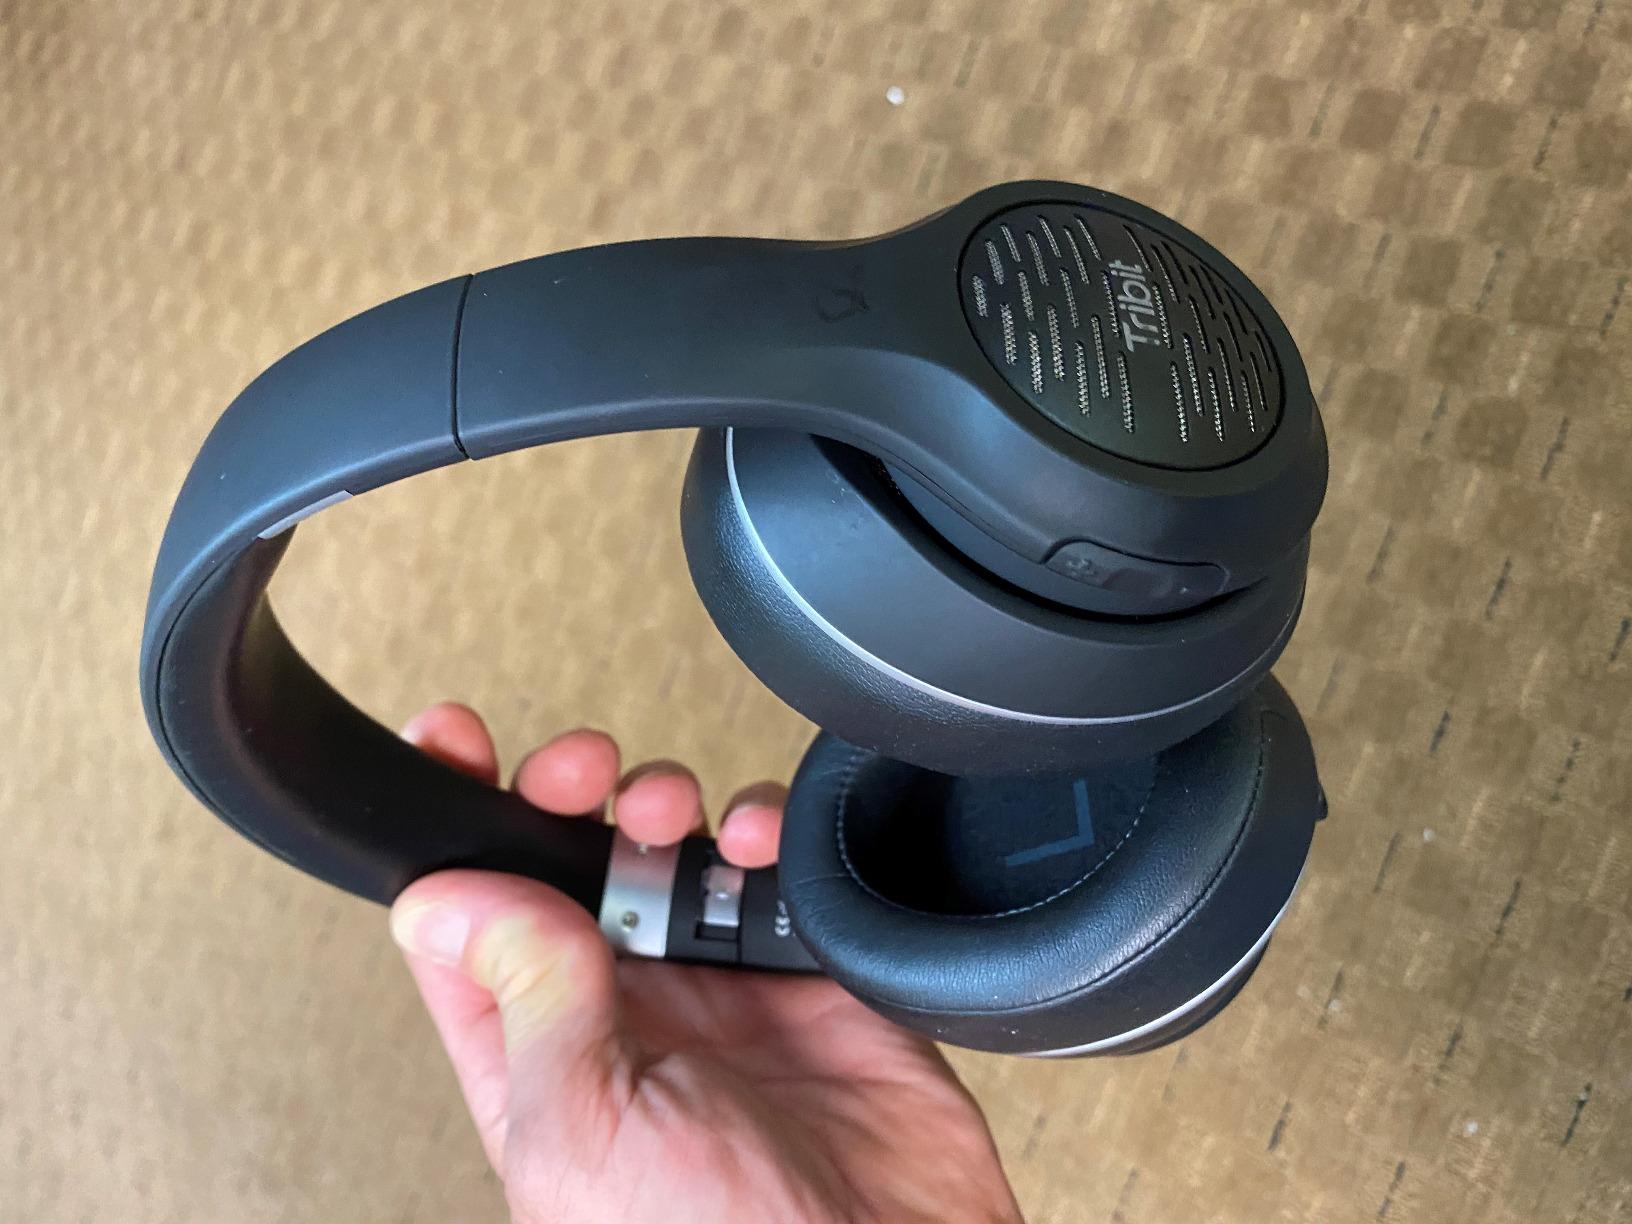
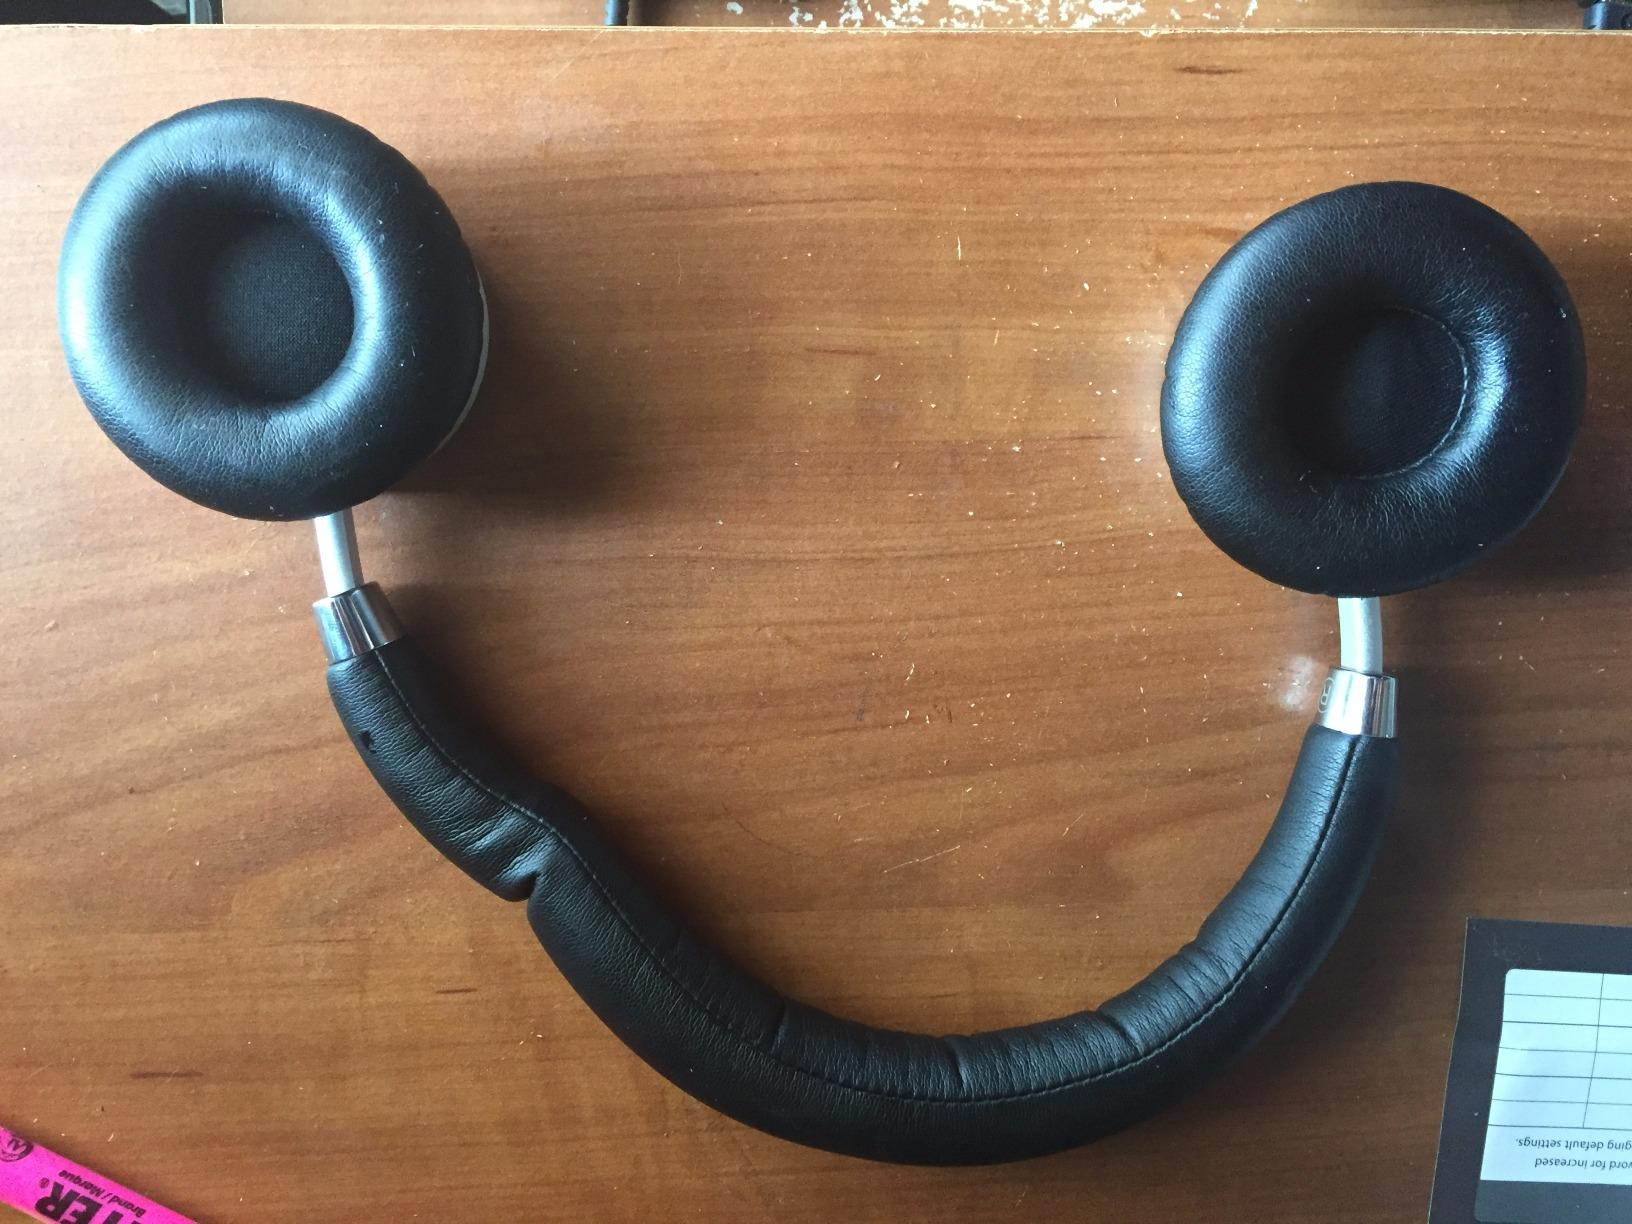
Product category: headphones
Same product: no